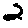
Label: 2